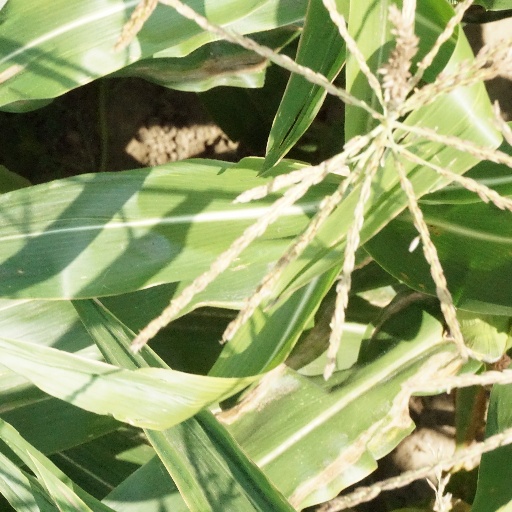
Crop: maize; corn